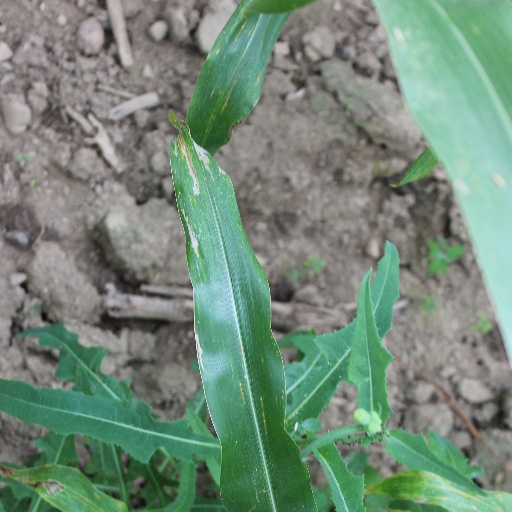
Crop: maize; corn